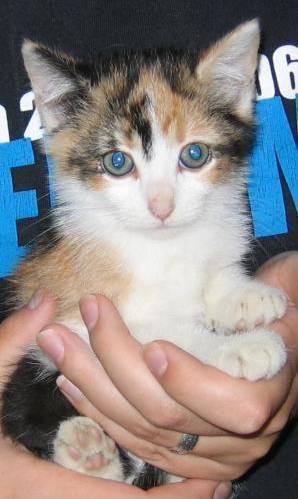
cat